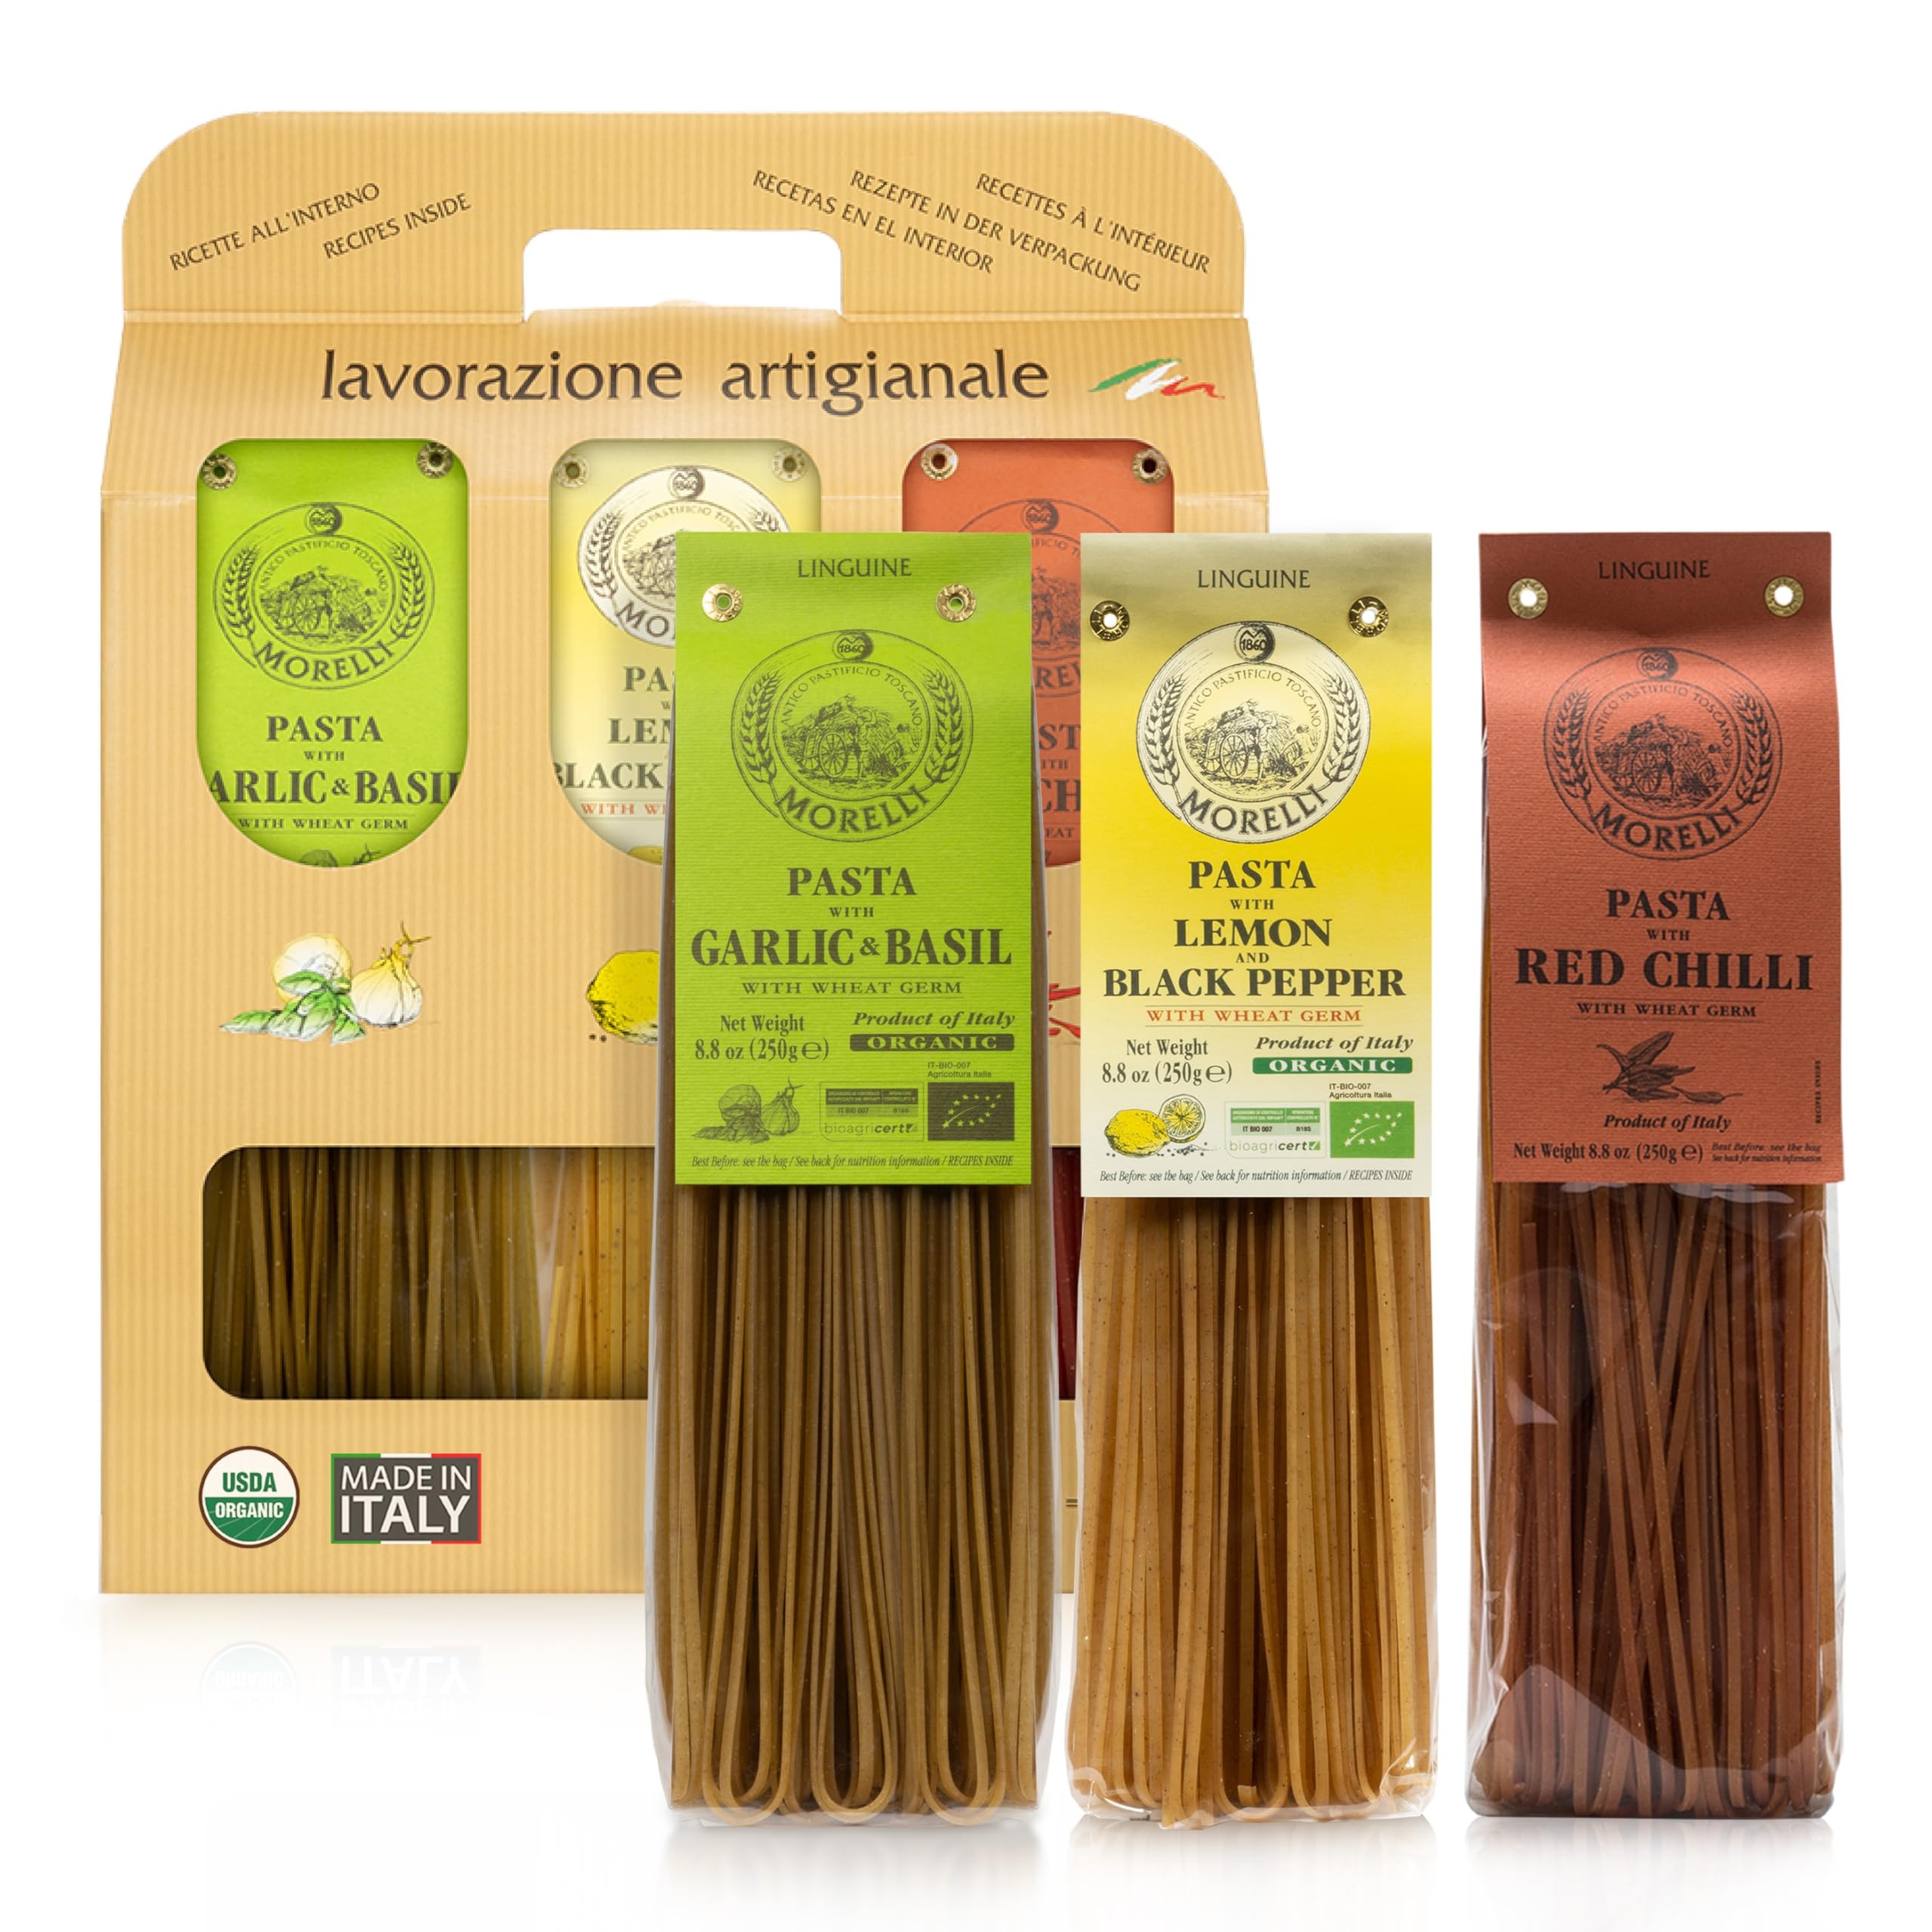
Item Name: Morelli Organic Gourmet Pasta Italian Gift Basket From Italy - Tricolor Pasta Linguine Set - Red Chili, Garlic & Basil, and Lemon flavors, Made in Italy - 3x 8.8 ounce
Bullet Point 1: Gourmet Italian Linguine - Handmade with durum wheat semolina and wheat germ from Tuscany, our Italian dried pasta is quite dense and absorbs sauces well to give a more succulent and full-bodied flavor to your cooking.
Bullet Point 2: Unique Flavor - Morelli tricolor pasta linguine is unusual as it includes the germ of the wheat in the pasta in order to create a beautifully flavored heirloom wheat pasta with a rich, nutty bite.
Bullet Point 3: Eat Healthy - Durum wheat is high in protein, making this artisanal pasta a great way to get more protein into your day. This tri colored pasta has natural coloring from beetroot and spinach creating a healthy, vegan pasta perfect for any diet.
Bullet Point 4: 3 Flavors of Pasta - Lemon and Black Pepper, Garlic and Basil, and Red Chili Linguine Pasta all upgrade classic Italian dishes. Lemon and Black Pepper Linguine is perfect with light sauces and fish, Garlic and Basil Linguine can be paired with grilled chicken or cream sauces, while Red Chili Linguine is delicious with sausage and kale or simply EVOO and parmesan.
Bullet Point 5: Perfect Pasta Gift Basket - This birthday, anniversary, or housewarming gift from Italy will not be forgotten. Gourmet food full of Italian flavor and simplicity is the key to the health and heart of your friends and family.
Bullet Point 6: About Morelli - Morelli has been creating gourmet Italian pasta in Tuscany since 1860 and is a family-run company with the 5th generation currently preserving the traditions their ancestors put into place. They utilize an artisanal method of reincorporating wheat germ into semolina to create many of their pastas with a unique taste and the aroma of wheat. Their pasta also has a high level of Vitamin A and D due to their unusual ingredients.
Bullet Point 7: Made in Italy - For 5 generations we have slowly dried and bronze-die cut our pasta using traditional recipes. We specialize in classical regional pasta as well as more innovative flavored pasta. All of our raw ingredients are selected with care and use either Tuscan or Italian wheat to ensure the highest quality.
Bullet Point 8: Tuscany, Italy - The ancient Morelli Pasta Factory is located in San Romano, a town in Tuscany (Province of Pisa) in central Italy. We respect the lands of Italy, using locally sourced ingredients grown by those who also respect our land.
Bullet Point 9: Makes a Great Gift - Pair with other products from our line to create a thoughtful gift for holidays, anniversaries, birthdays, employee appreciation, thank you, and hosts. We recommend our delicious Bucatini Pasta, our Tricolor Linguine Trio, or our eye-catching Black Squid Ink Pasta which is always appreciated by foodies, chefs, and home cooks.
Bullet Point 10: Visit the Morelli Store - View recipe suggestions and additional gourmet Italian products such as organic pasta, black squink ink pasta, Italian pasta from Italy, gourmet pasta variety packs, flavored pasta, colored pasta, and heirloom pasta from Italy.
Value: 26.4
Unit: Ounce

Price: 39.99